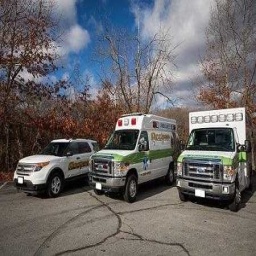
Label: ambulance